Jeremiah Seed

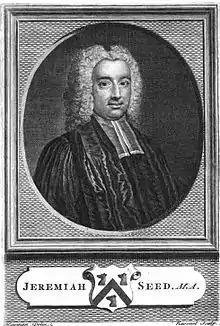
Jeremiah Seed, 1750 engraving by Simon François Ravenet, after Francis Hayman.

His father was Jeremiah Seed, who graduated B.A. from Jesus College, Cambridge, in 1682, and was rector of Clifton, Westmoreland, from 1707 until his death in 1722. Jeremiah Seed the younger was educated at Lowther grammar school, and matriculated on 7 November 1716 at The Queen's College, Oxford, proceeding B.A. on 13 February 1722, and M.A. 1725. He was chosen a fellow in 1732, and was for some years curate to Daniel Waterland, vicar of Twickenham, whose funeral sermon he preached on 4 January 1741. Seed was presented by his college in the same year to the rectory of Knight's Enham, Hampshire, where he remained until his death on 10 December 1747.